Kailasanathar Temple, Srivaikuntam

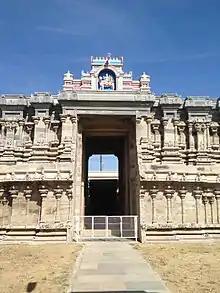

Kailasanathar Temple in Srivaikuntam, a village in Thoothukudi district in the South Indian state of Tamil Nadu, is dedicated to the Hindu god Shiva. It is located 30 km from Tirunelveli. Constructed in the Dravidian style of architecture, the temple has three precincts. Shiva is worshipped as Kailasanathar and his consort Parvati as Sivakami. The temple is the sixth temple in the series of Nava Kailasams where the presiding deity of all the nine temples is Kailasanathar and associated with a planetary deity. The temple is associated with the planet Saturn.